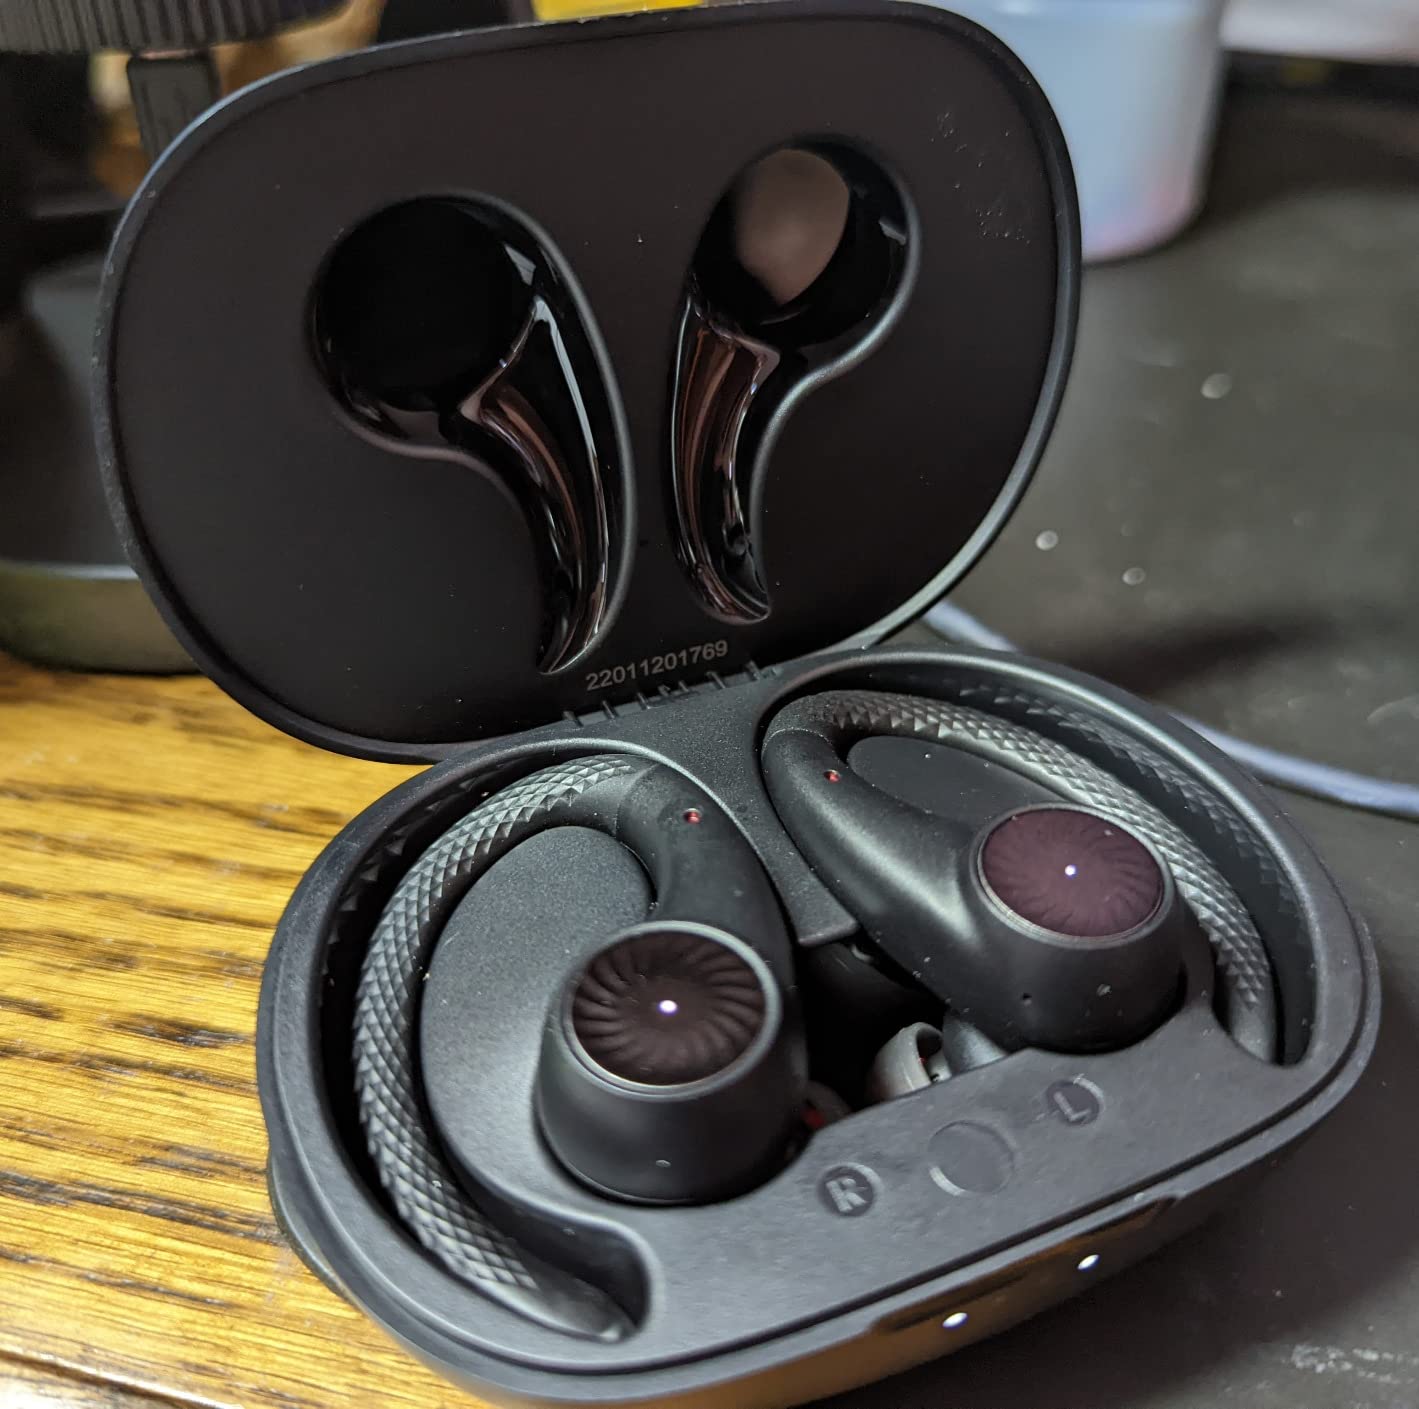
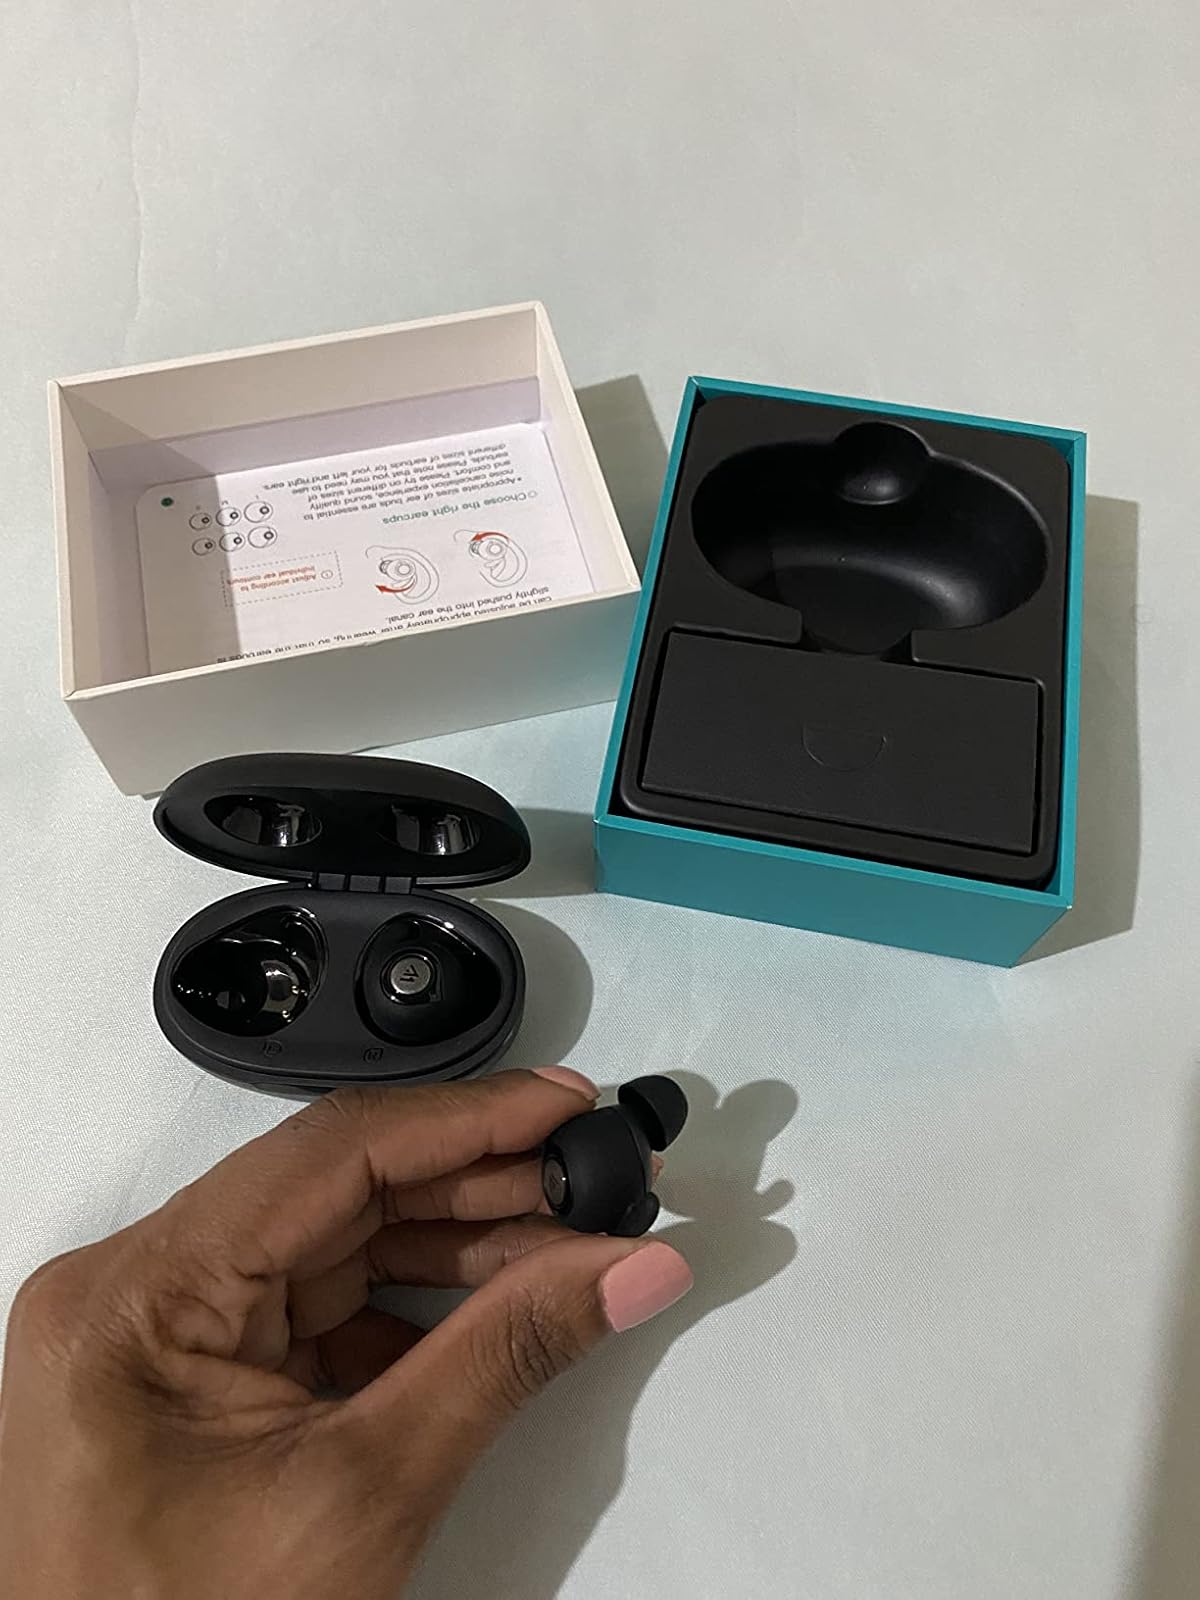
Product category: earbuds
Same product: no